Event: Ecuador Earthquake
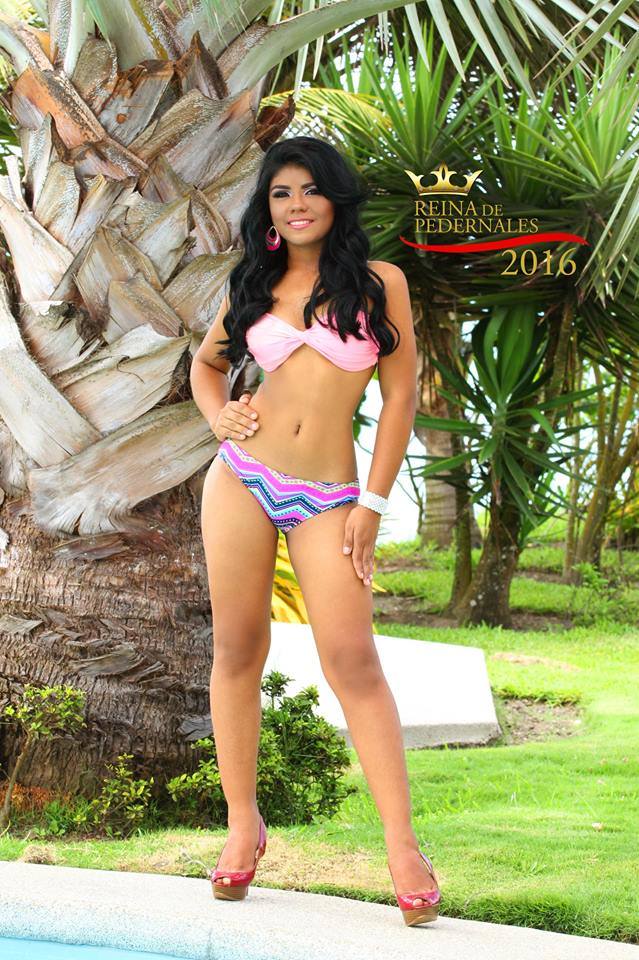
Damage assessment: no_damage